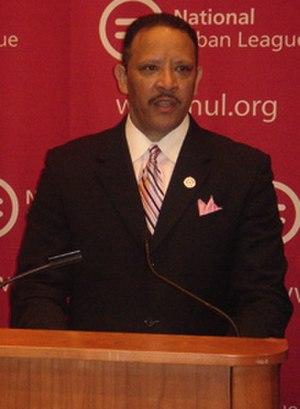
Marc Haydel Morial, né le 3 janvier 1958 à La Nouvelle-Orléans, est un homme politique américain, militant des droits civiques, qui a notamment été le maire de La Nouvelle-Orléans de 1994 à 2002. Il est membre du parti démocrate et a exercé la fonction de sénateur en Louisiane entre 1992 et 1994. Morial est en outre depuis 2003 président de la National Urban League, organisation de lutte pour les droits civiques basée à New York.
Alpha Phi Alpha est, aux États-Unis, la première fraternité interuniversitaire à avoir été créée par des Afro-Américains. Fondée le 4 décembre 1906 sur le campus de l'université Cornell à Ithaca, dans l'État de New York, l'organisation utilise pour se représenter des symboles et des icônes empruntés à l'Égypte antique. La fraternité, qui s'est ouverte à toutes personnes masculines en 1945, a rassemblé depuis ses débuts plus de 175 000 membres. Ses archives sont conservées au Centre de recherche Moorland-Spingarn, un centre de recherche consacré à l'histoire et à la culture des communautés d'origine africaine.